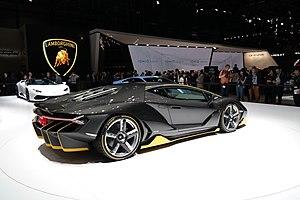
Salon international de l'automobile de Genève 2016